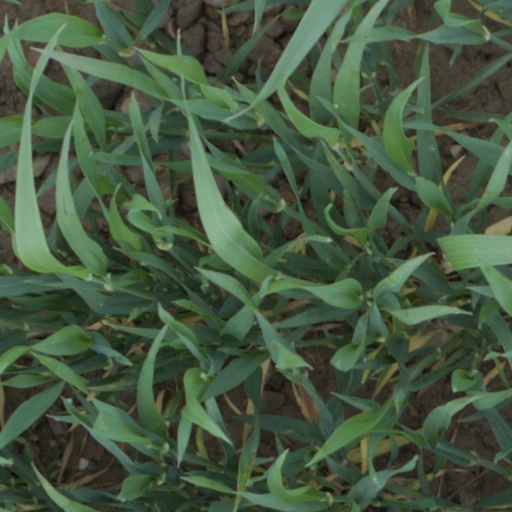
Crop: wheat